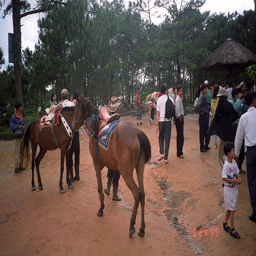
Several people and horses are standing around for an event.
Some horses that are wearing saddles on their back.
The people are standing around looking at several horses.
there are two horses that are standing in the dirt
A horse walking down the road, in the daytime.